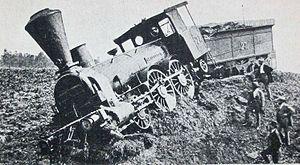
August Wöhler, né le 22 juin 1819 à Soltau et mort le 21 mars 1914 à Hanovre, était un ingénieur allemand spécialisé dans le comportement mécanique des fontes et des aciers, notamment connu pour ses travaux sur la fatigue des métaux. Il a laissé son nom à la courbe de Wöhler, qui donne la contrainte appliquée en fonction du nombre de cycles à rupture.